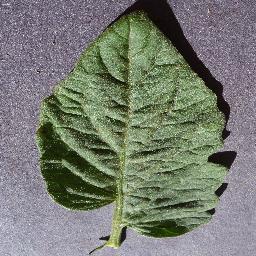
Label: Tomato___healthy